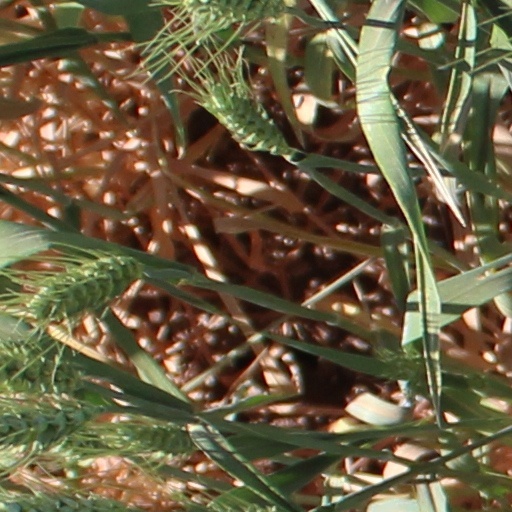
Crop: wheat